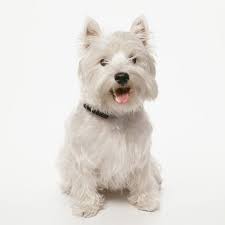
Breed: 209-n000040-West_Highland_white_terrier